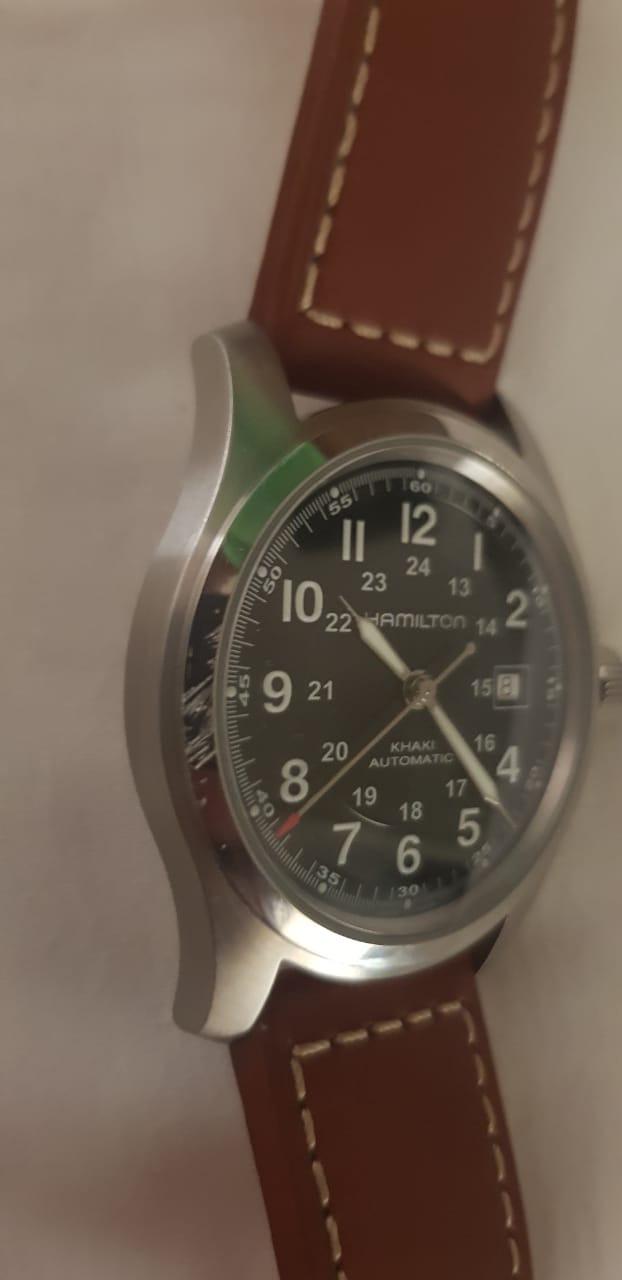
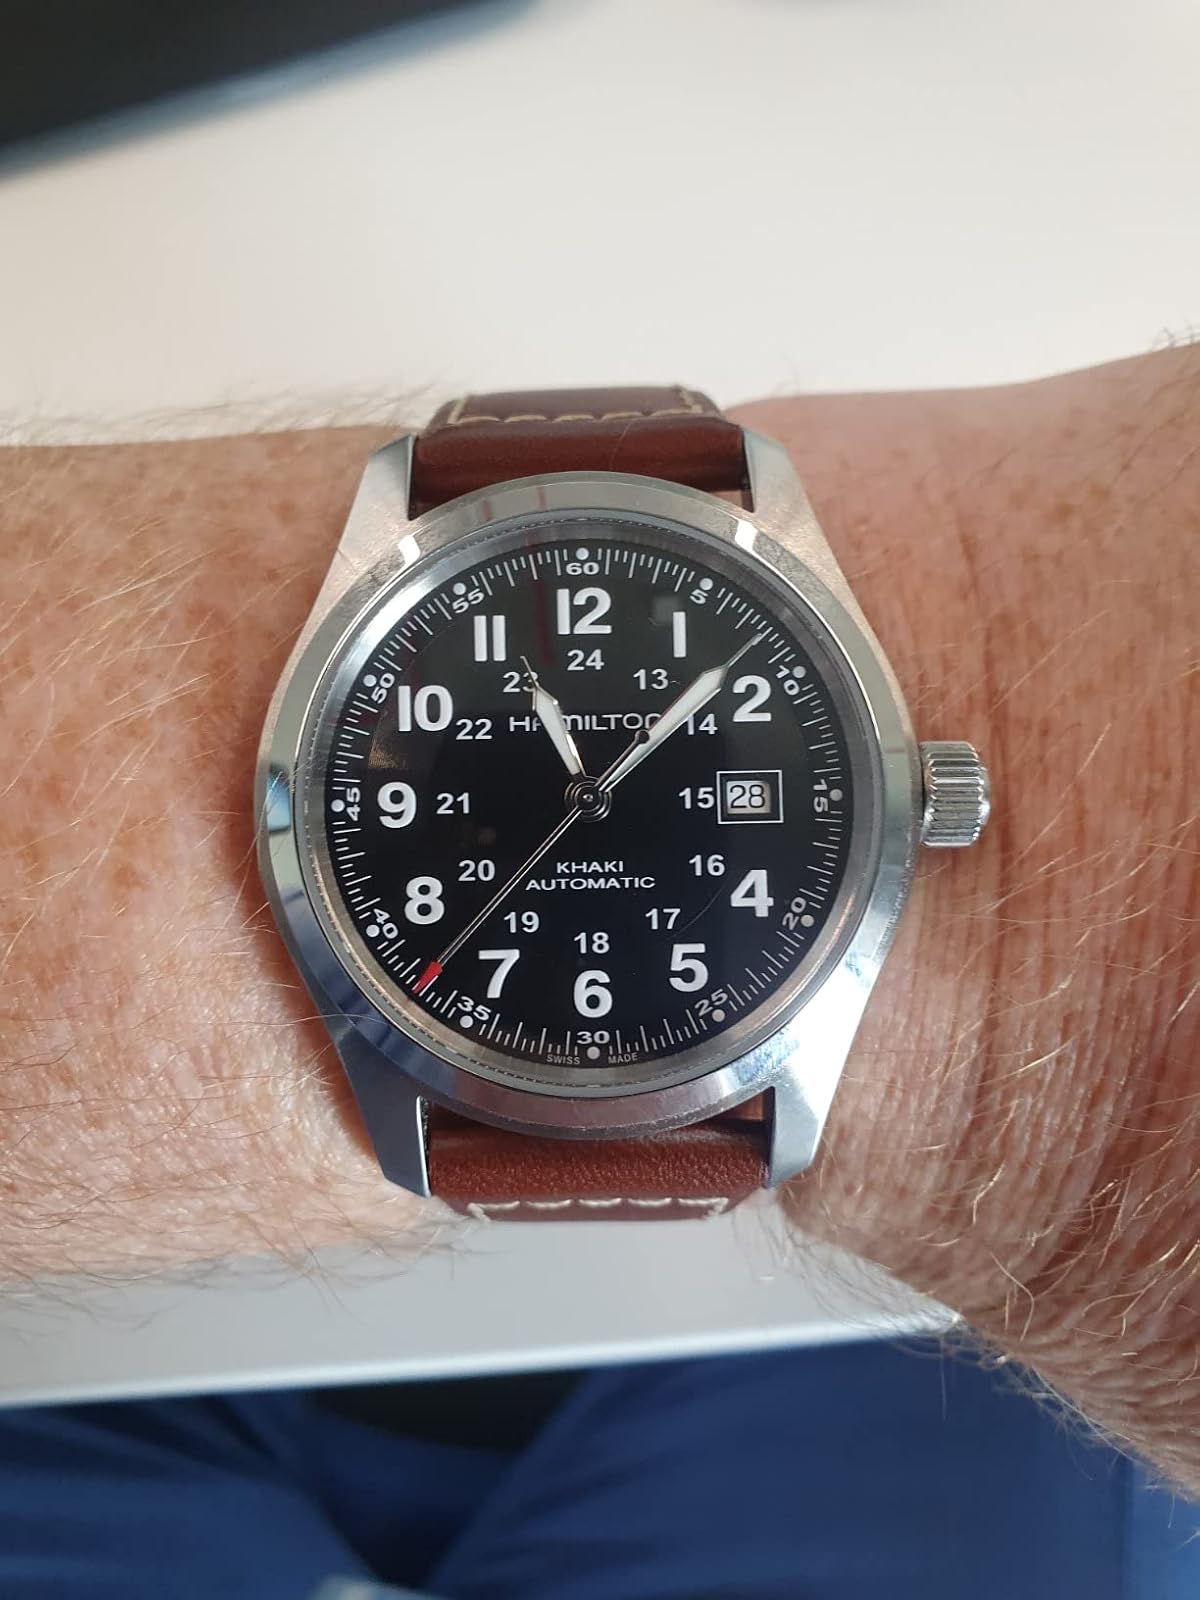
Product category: accessories_watch
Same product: yes